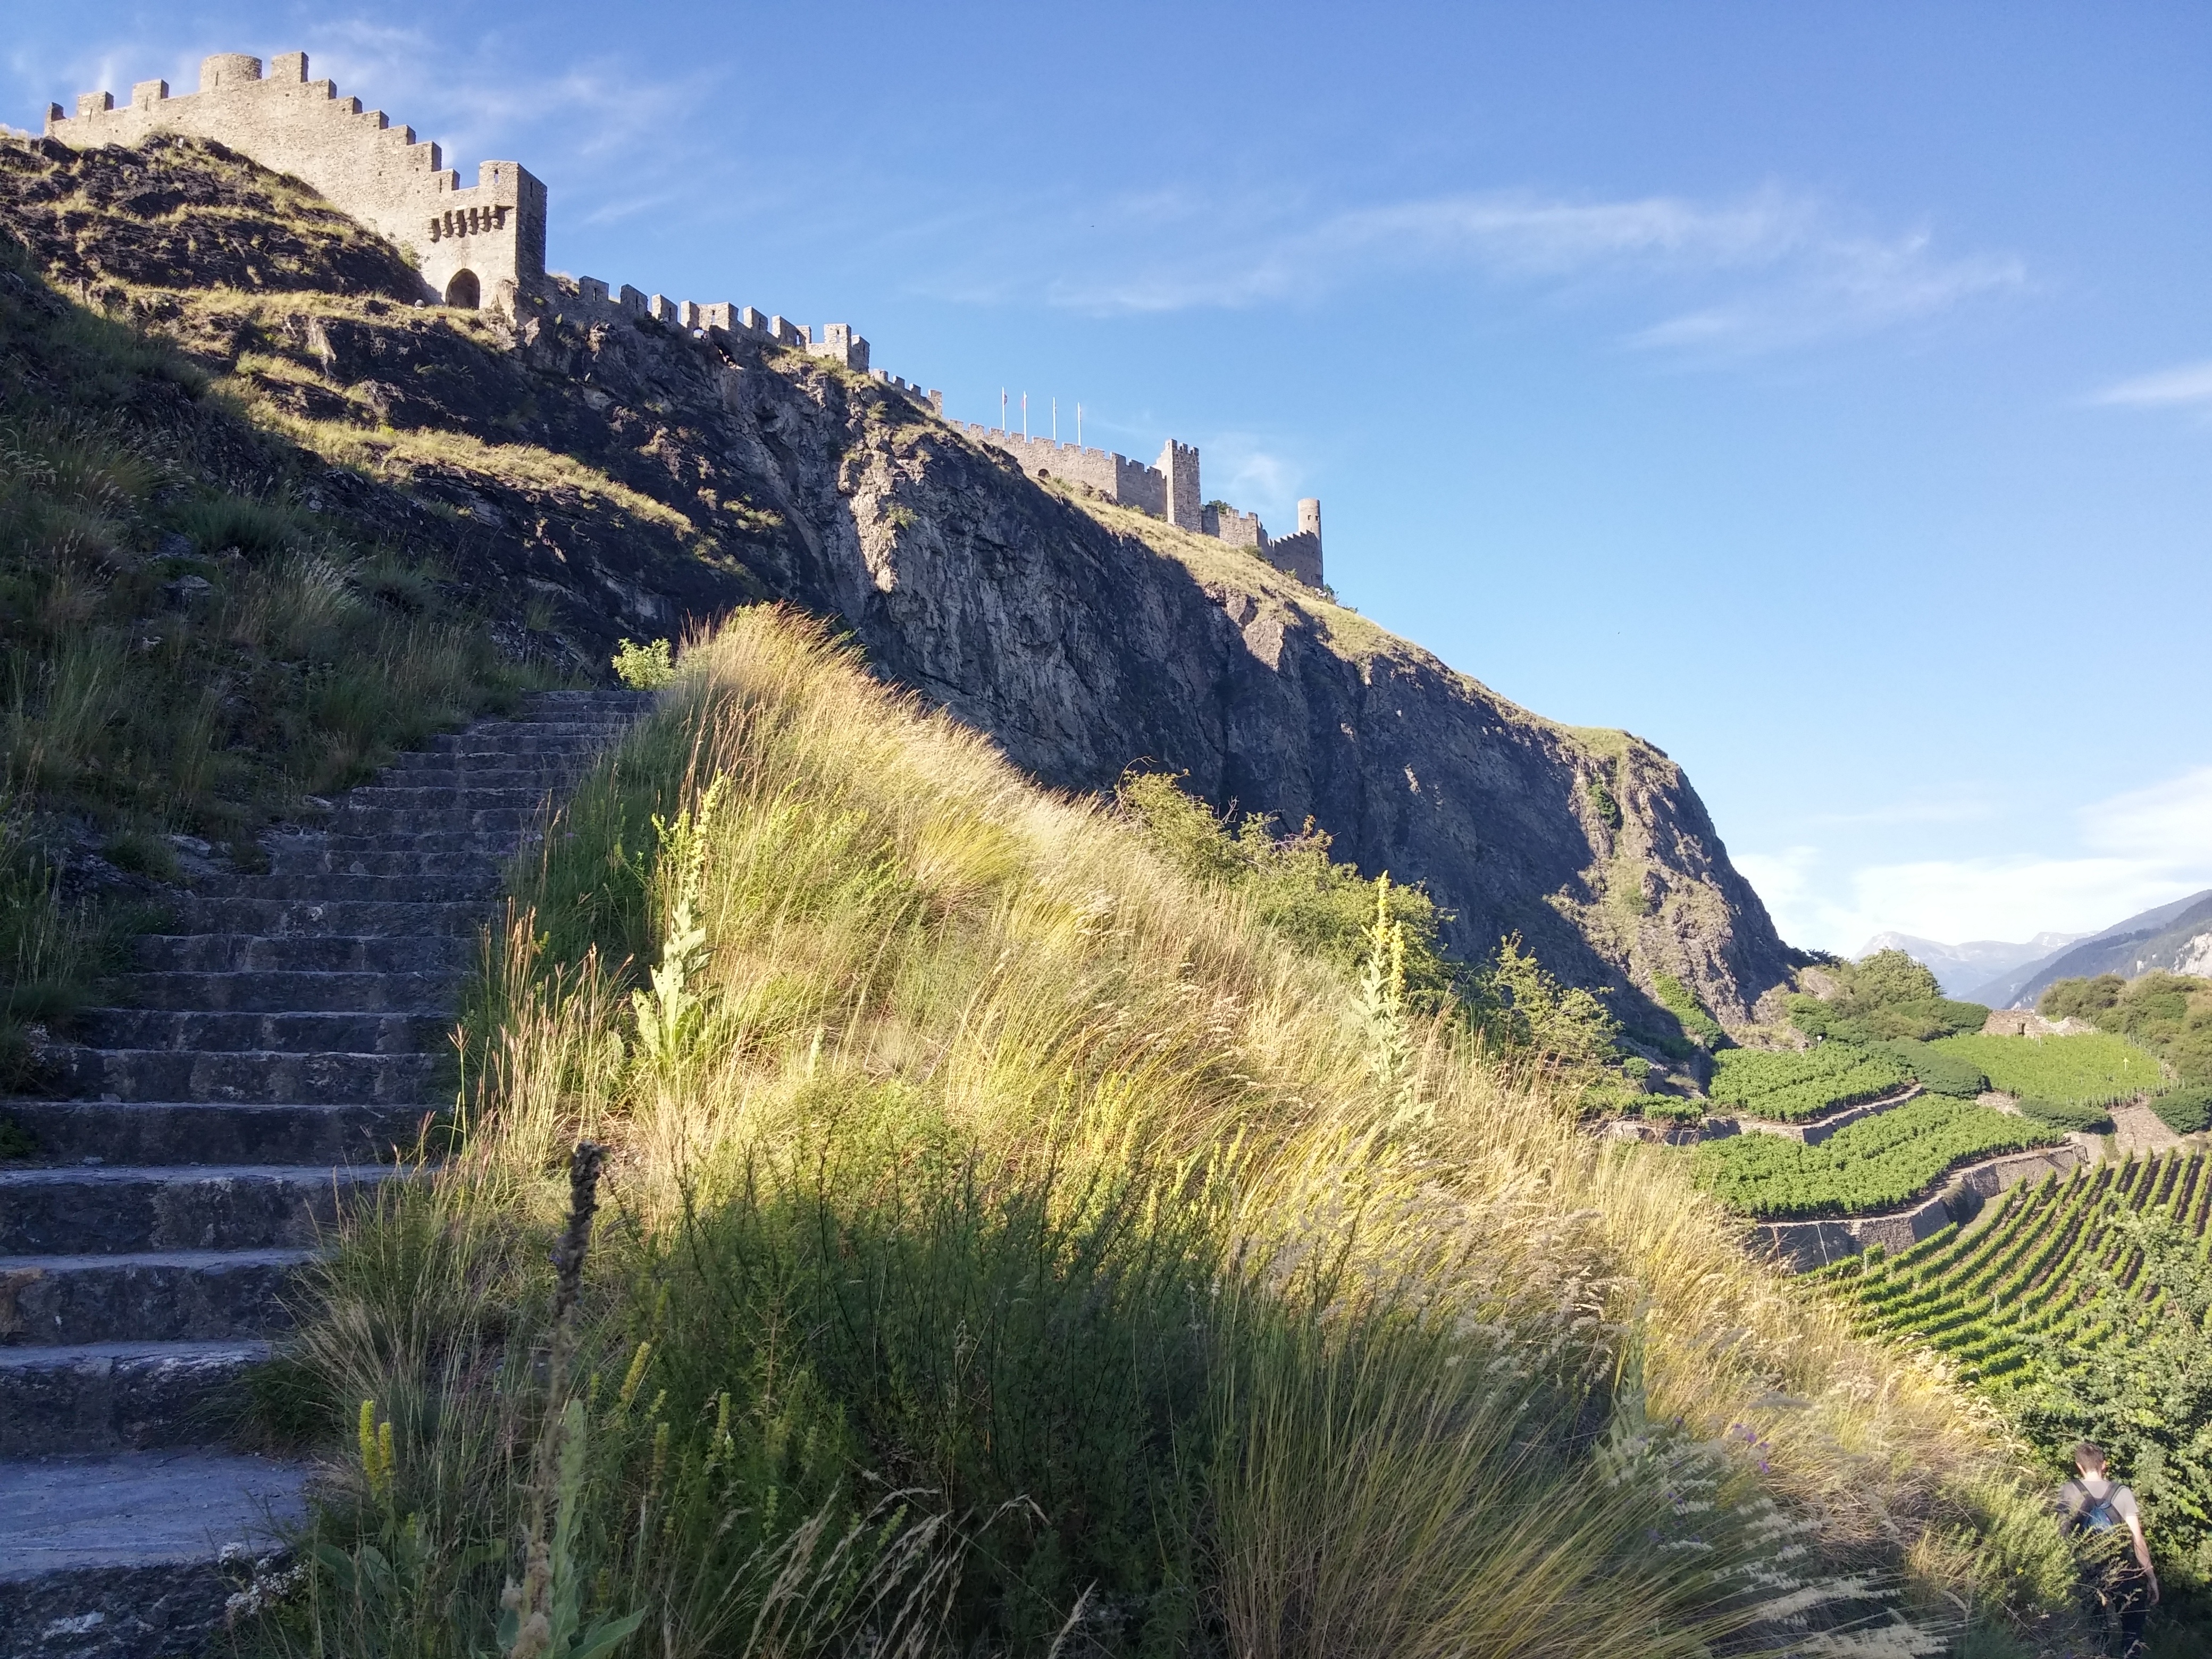
landscape, coast, walking, mountain, hill, valley, mountain range, cliff, europe, castle, fjord, terrain, ridge, stairs, alps, badlands, plateau, switzerland, fell, landform, mountain pass, sion, geographical feature, mountainous landforms